Question: Please indicate a possible affordance area of the frisbee that can be used for catching
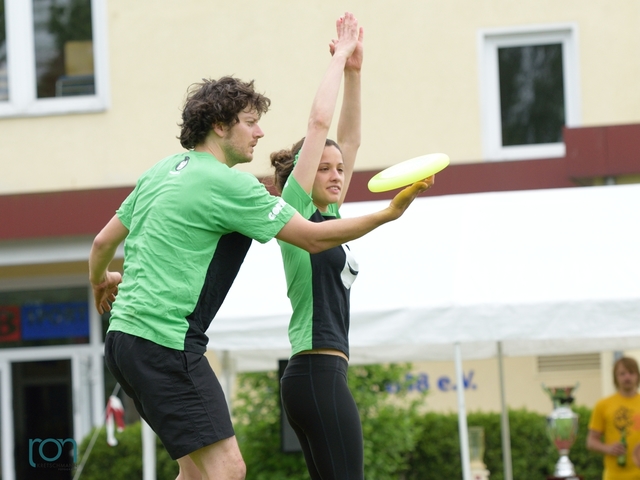
Answer: [366.5, 153, 445.5, 191]